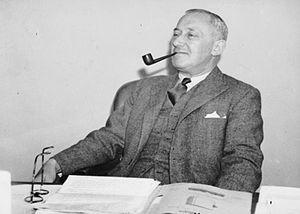
Emanuel Shinwell, baron Shinwell d'Easington, dit Manny Shinwell, né le 18 octobre 1884 à Londres et mort le 8 mai 1986 dans cette même ville, est un homme politique britannique.